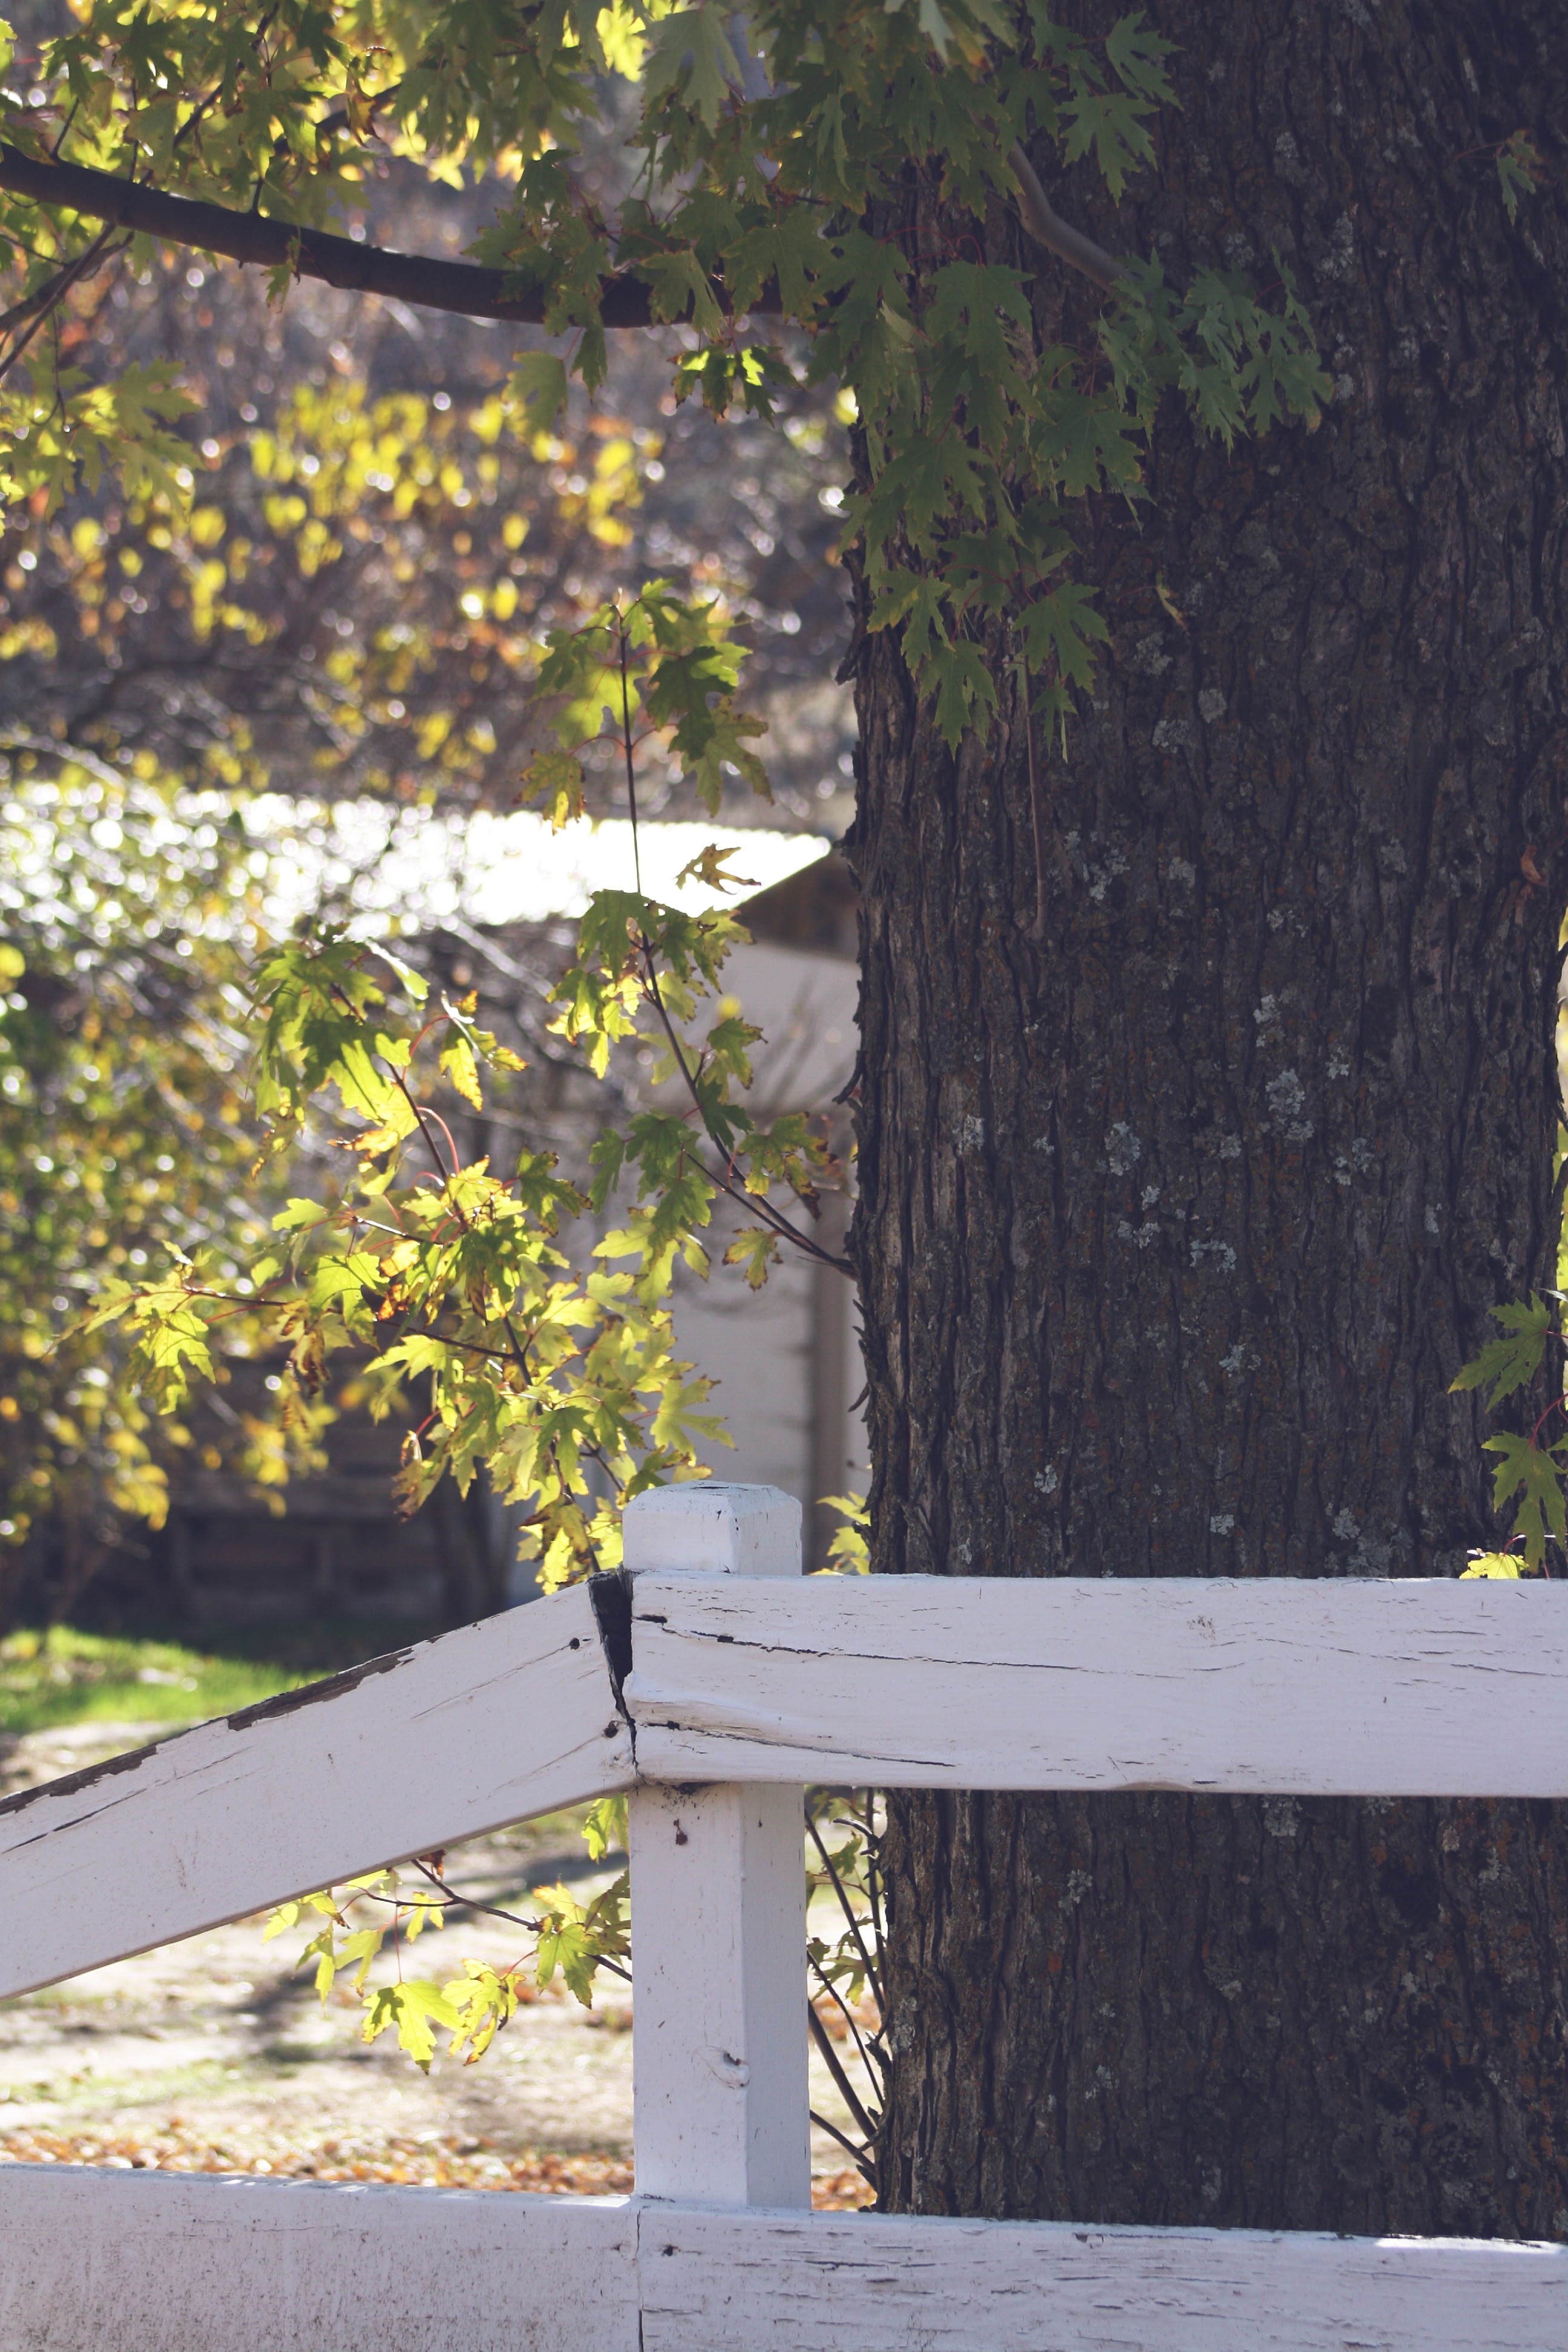
tree, plant, wood, house, leaf, flower, wall, spring, green, autumn, backyard, yellow, garden, season, shrub, yard, woody plant